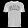
Label: T - shirt / top